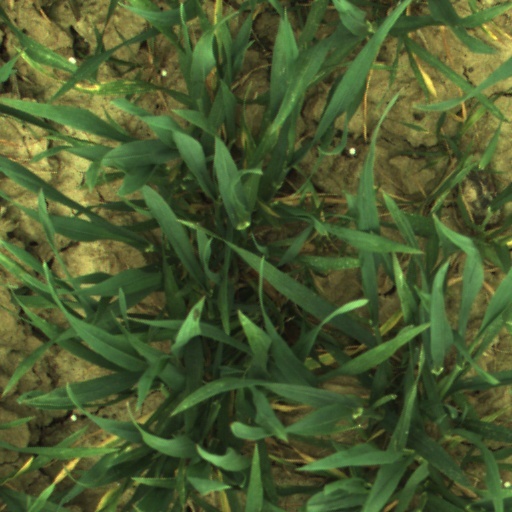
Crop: wheat